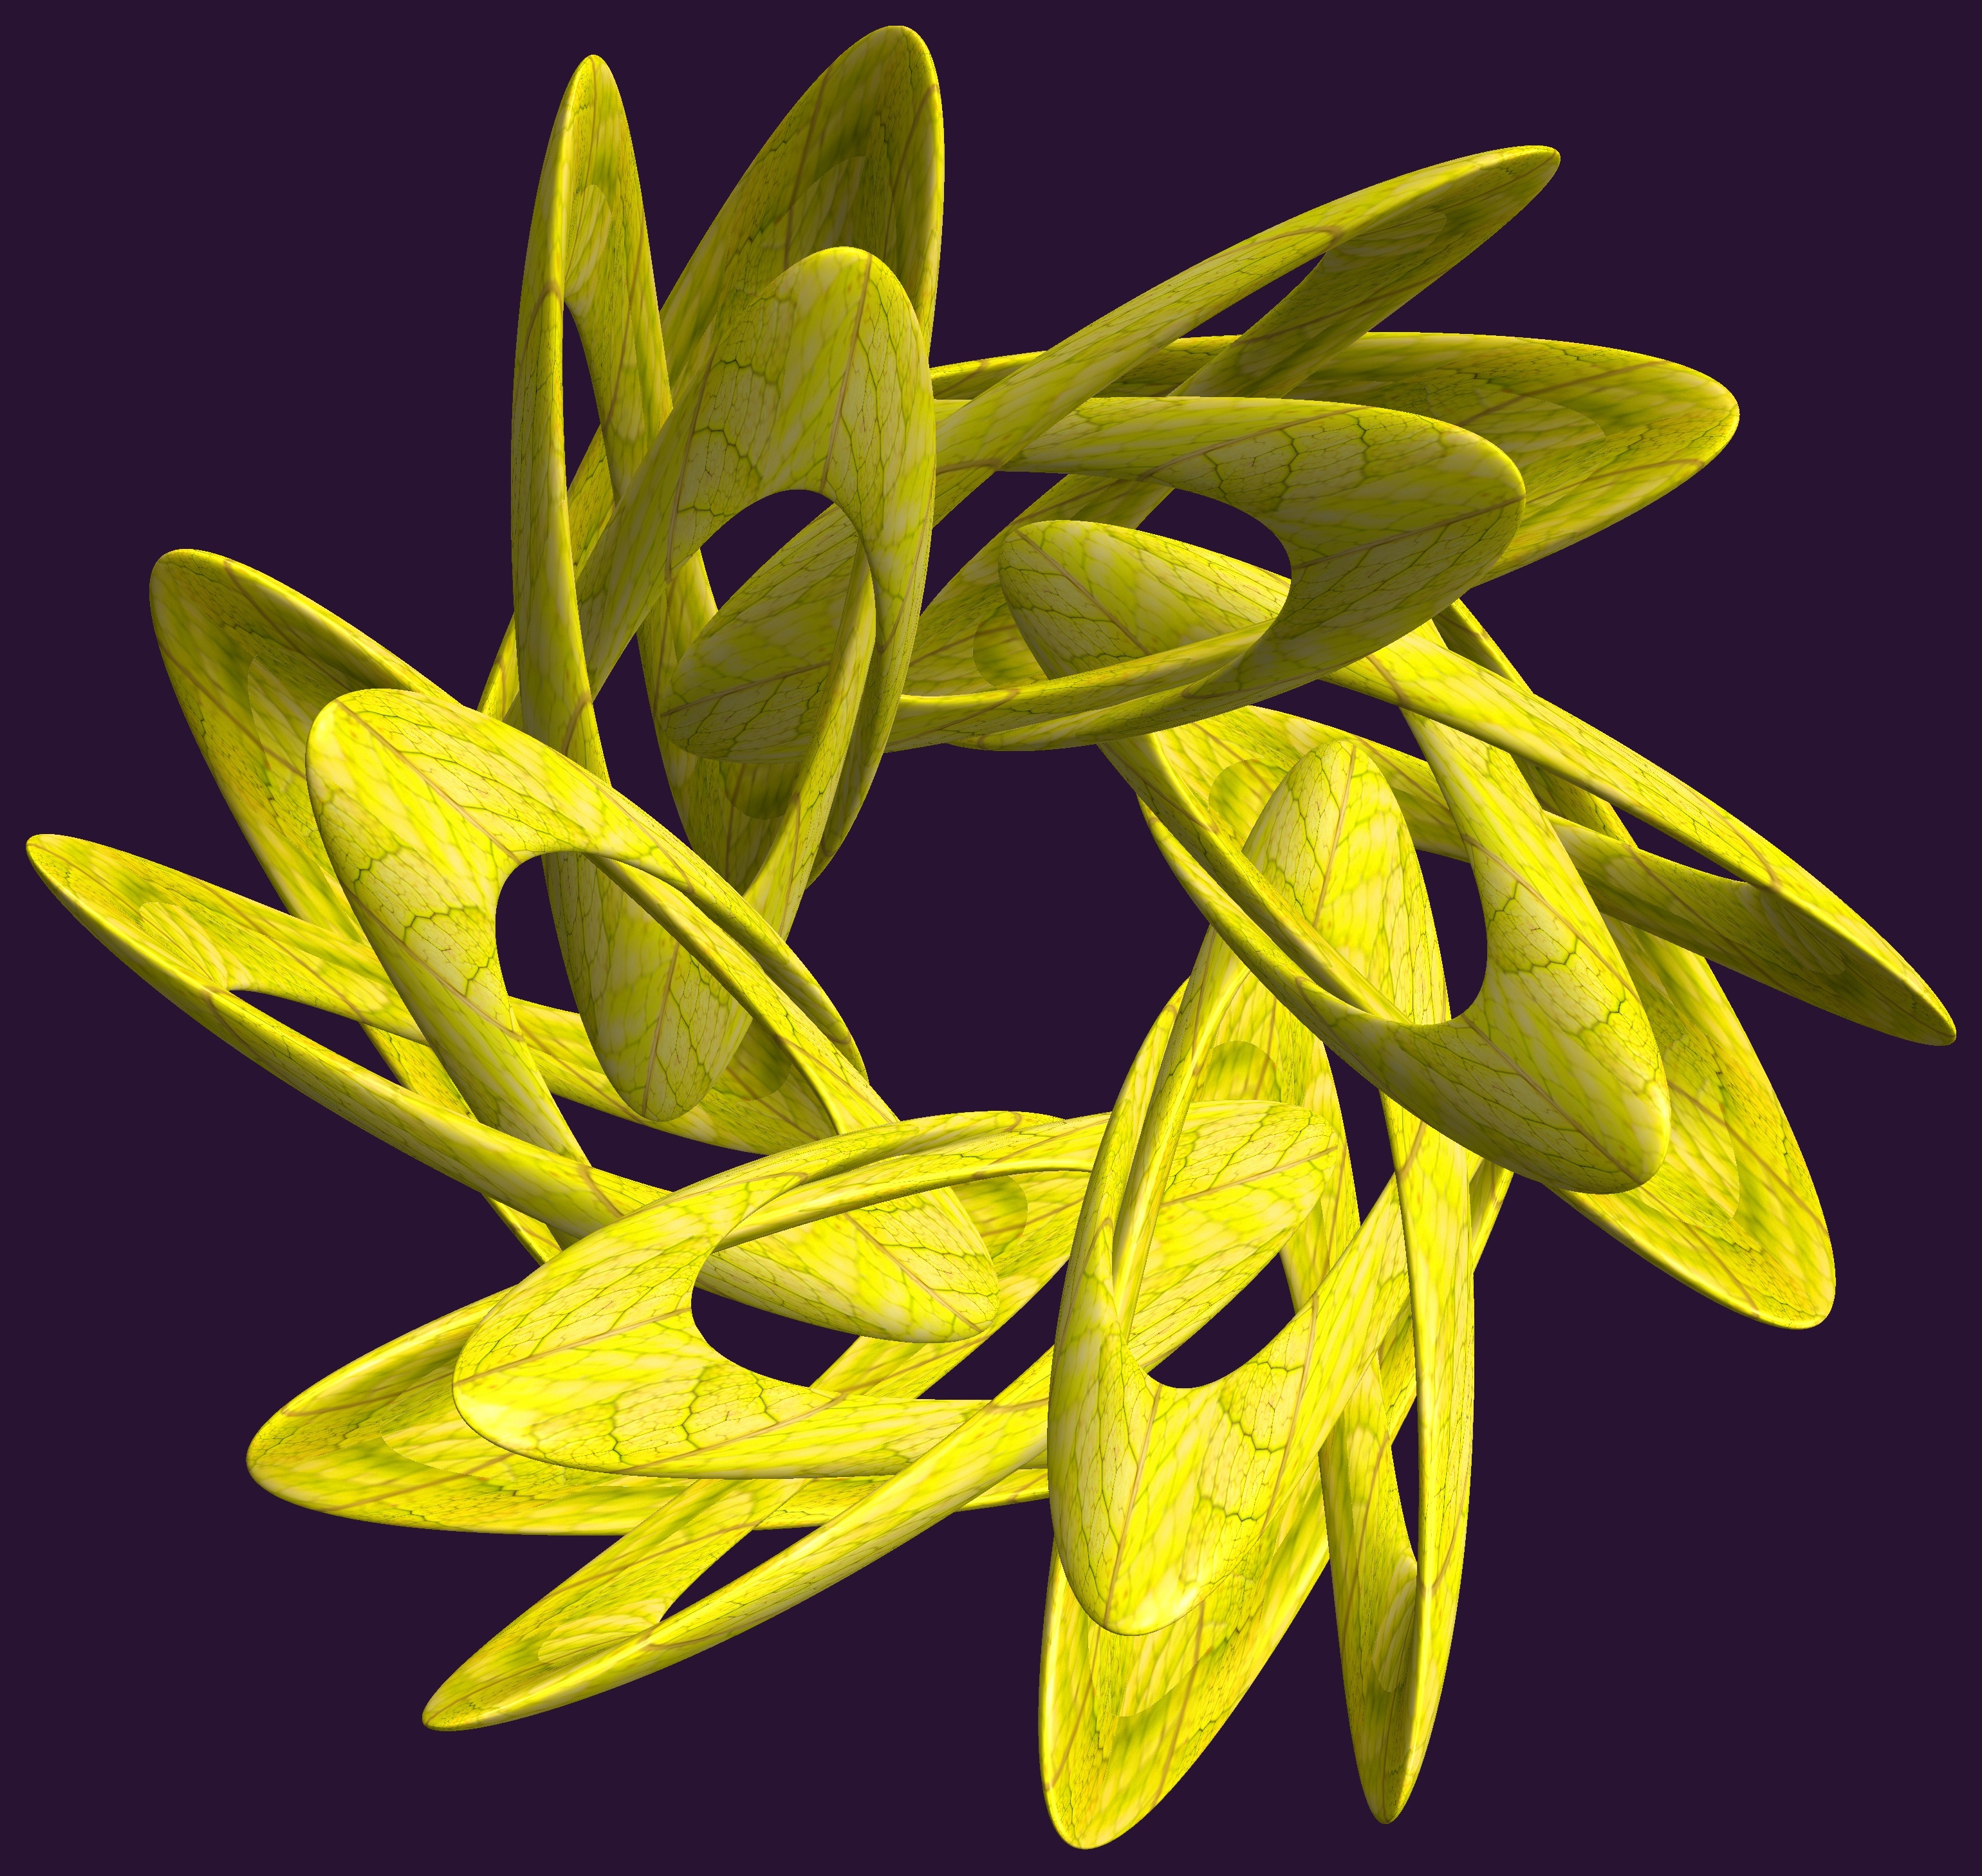
structure, plant, texture, leaf, flower, pattern, botany, yellow, flora, figure, design, symmetry, 3d, graphic, lily, knot, mathematica, cg, parametricplot3d, code, program, algorithm, abstruct, mapping, flowering plant, land plant, fawn lily